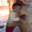
Label: boy